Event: Nepal Earthquake
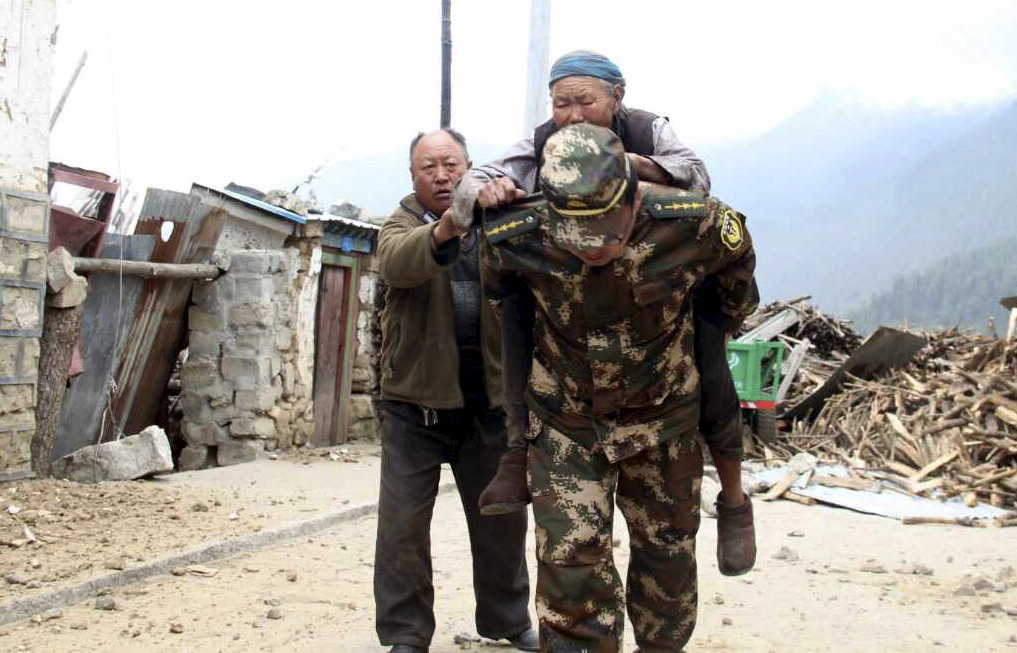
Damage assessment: no_damage